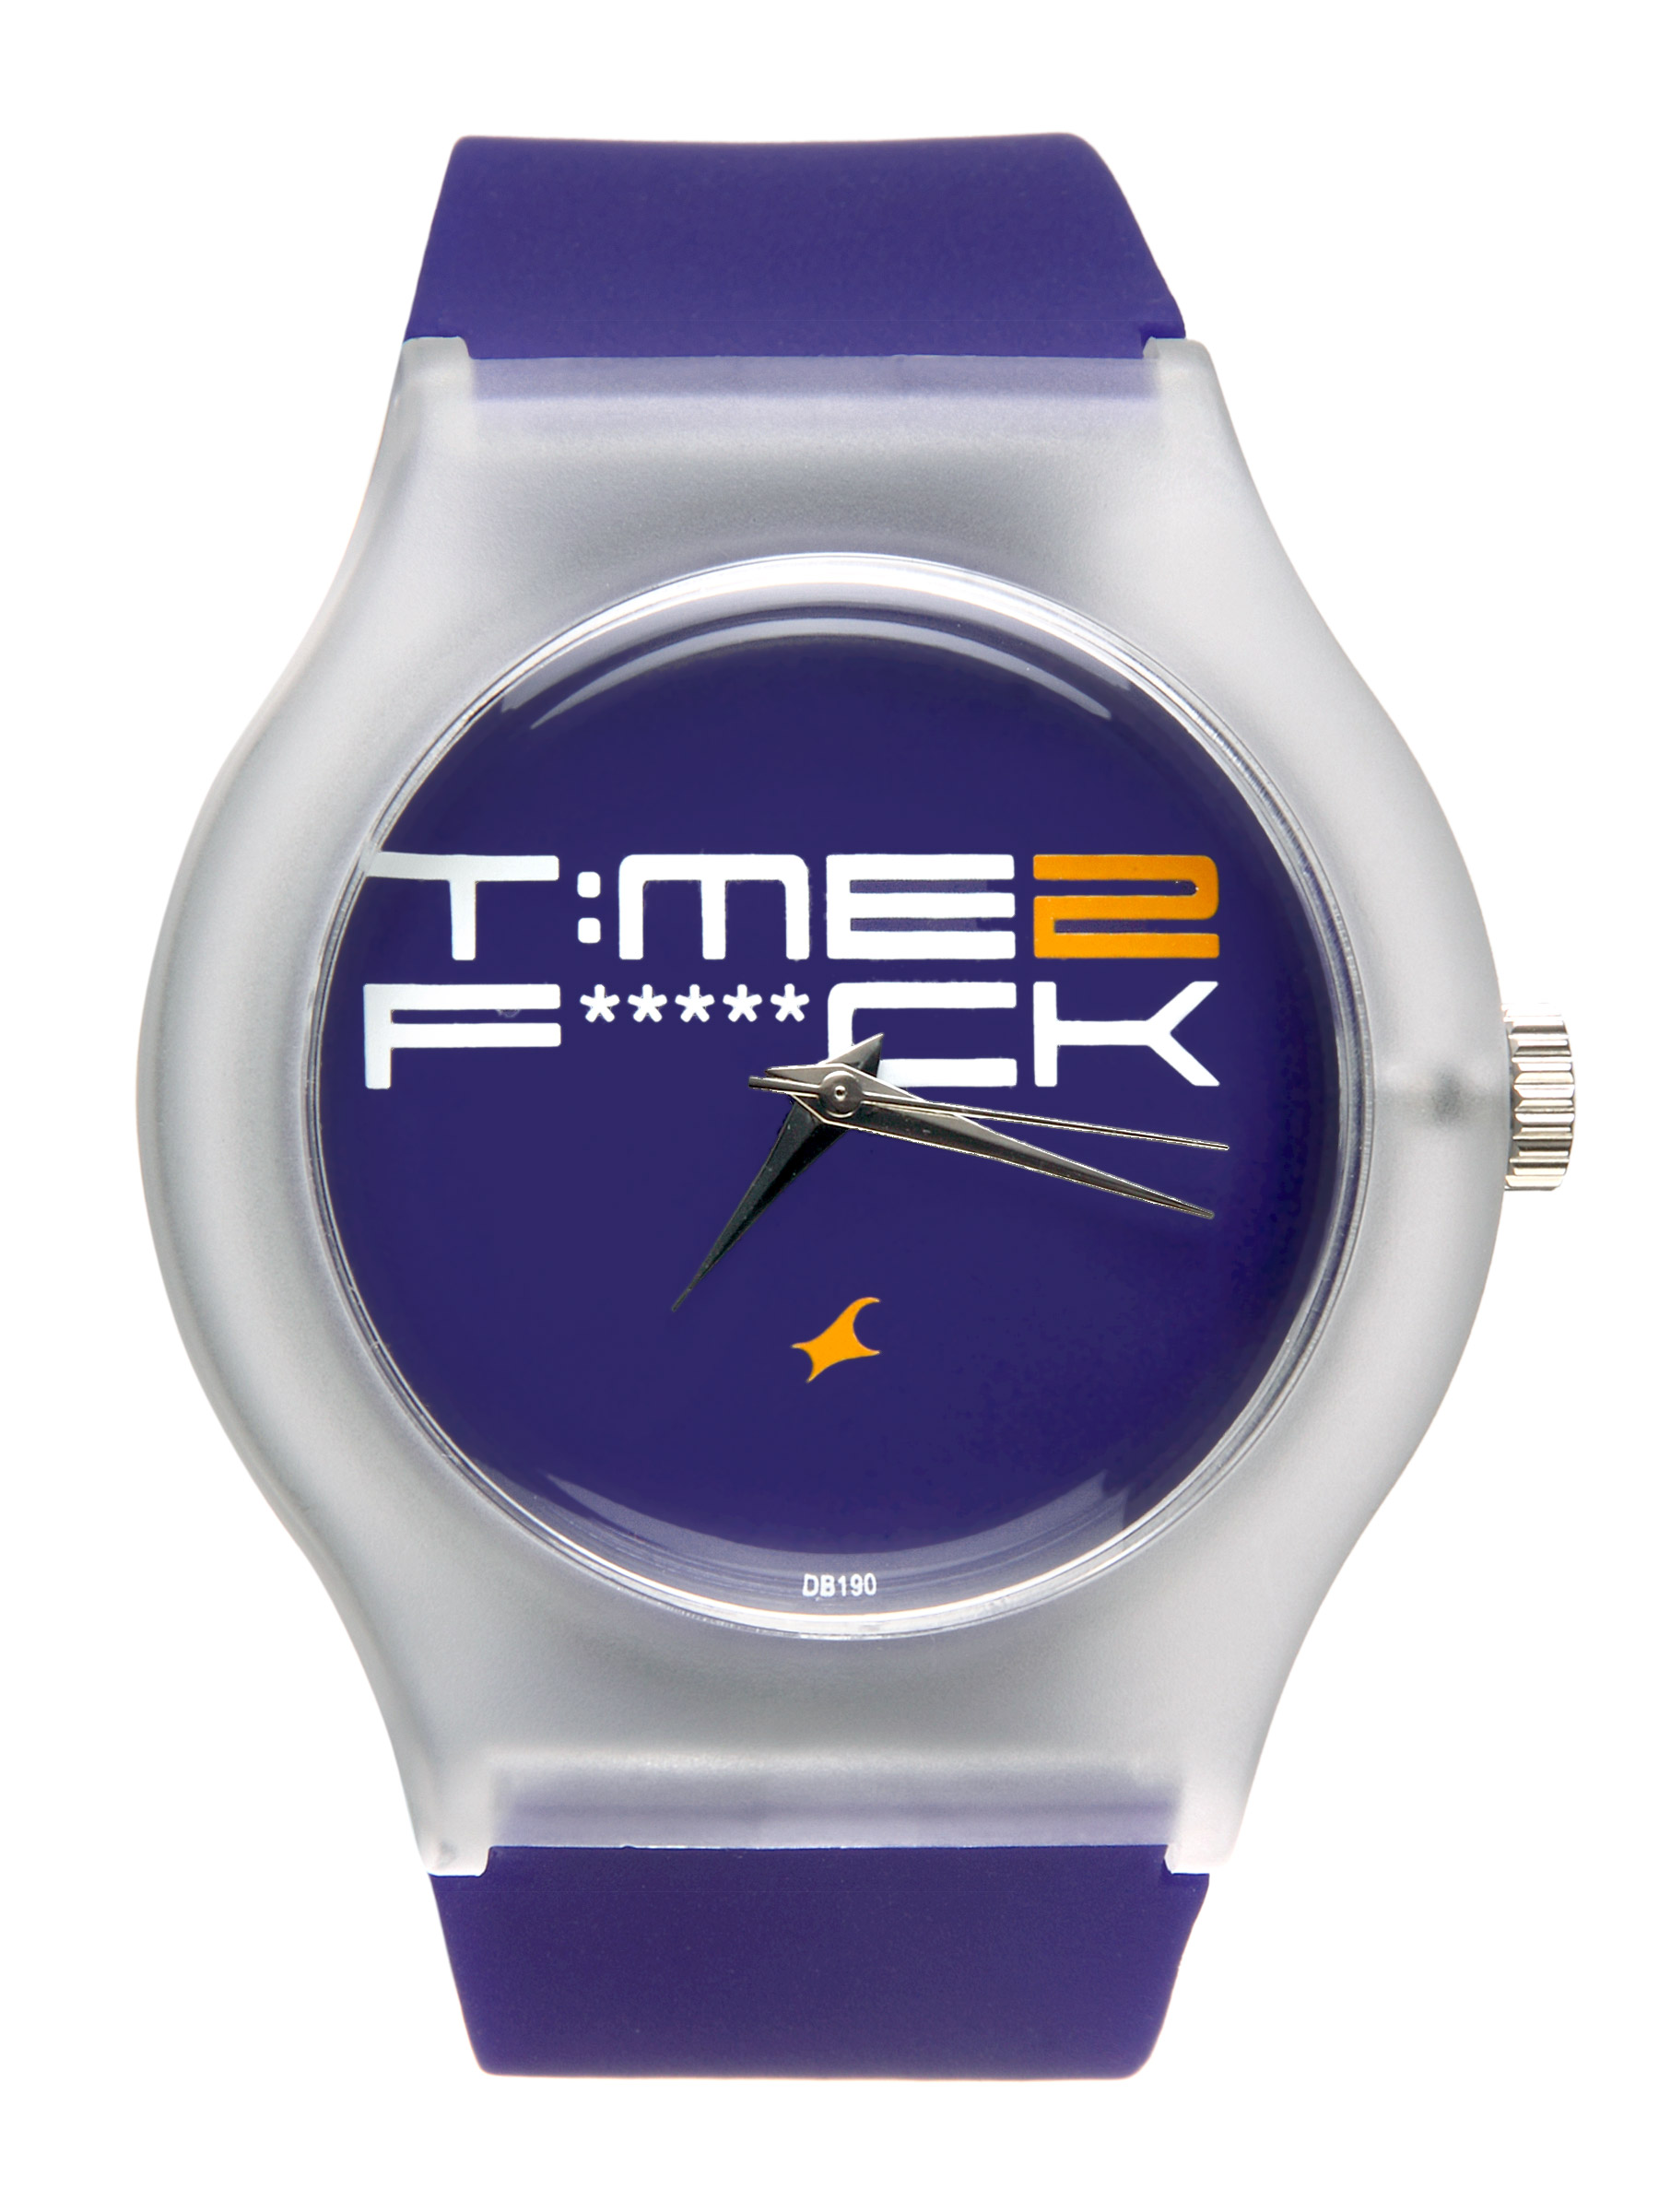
Fastrack Unisex Blue Dial Watch 9915PP01
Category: Accessories / Watches / Watches
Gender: Unisex
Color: Blue
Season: Winter 2016
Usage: Casual